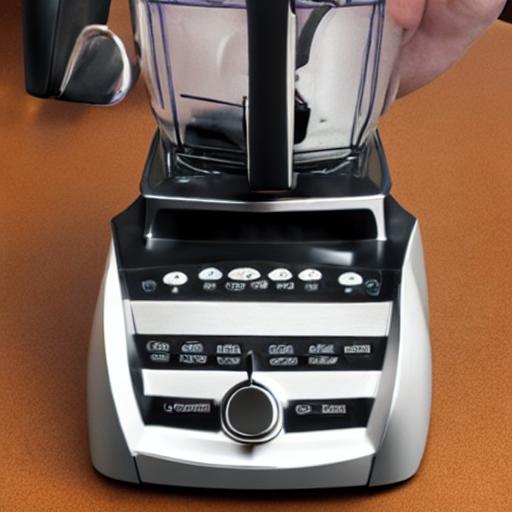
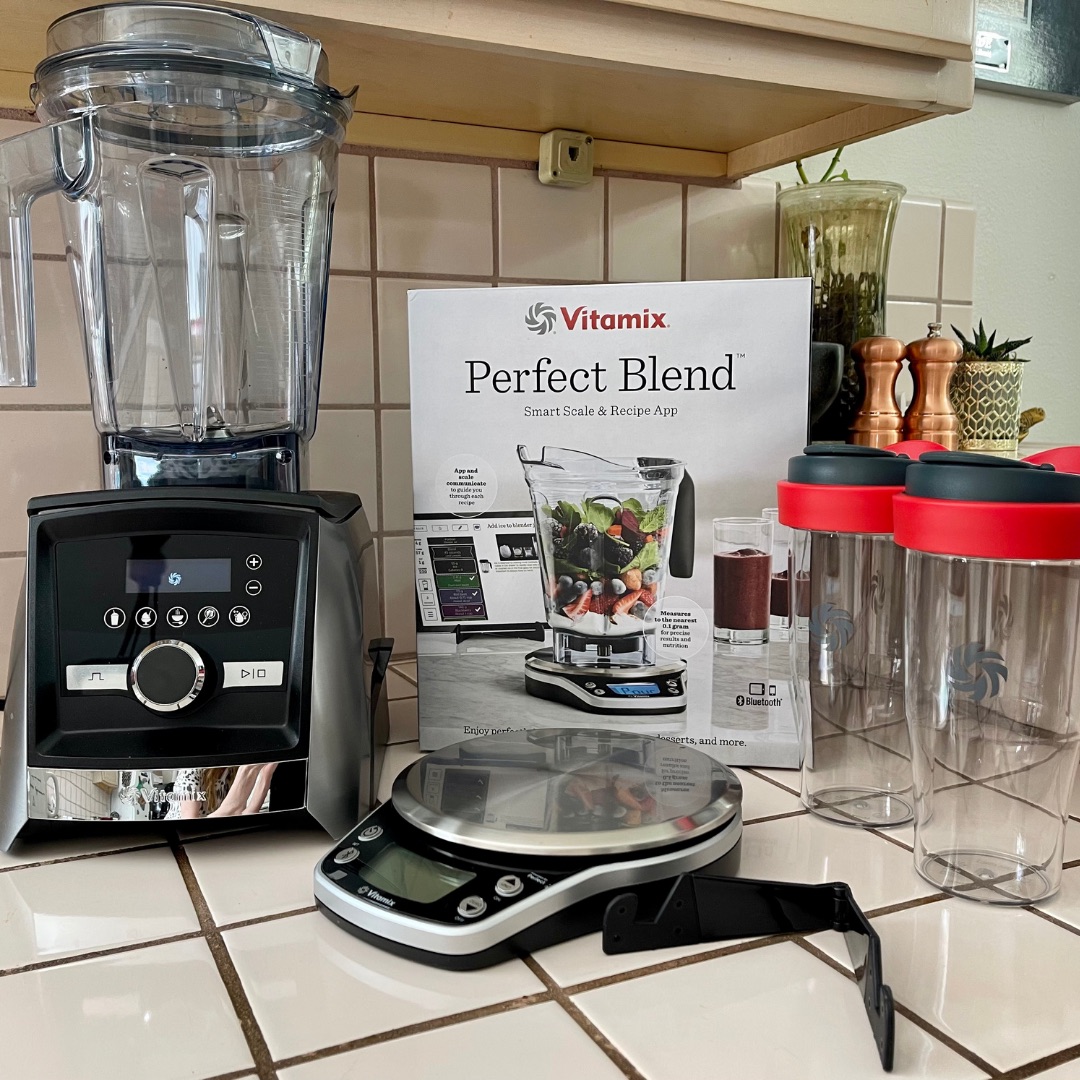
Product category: items_blender
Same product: no